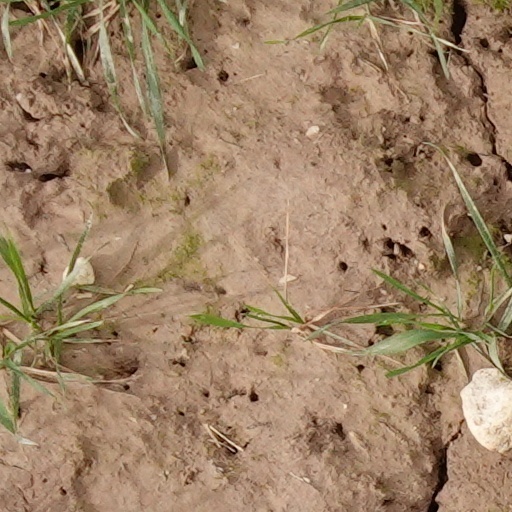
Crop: wheat